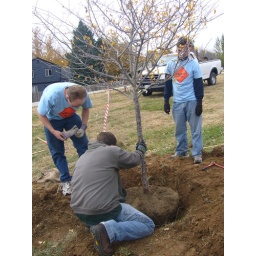
Democrats Work plant trees in Aurora